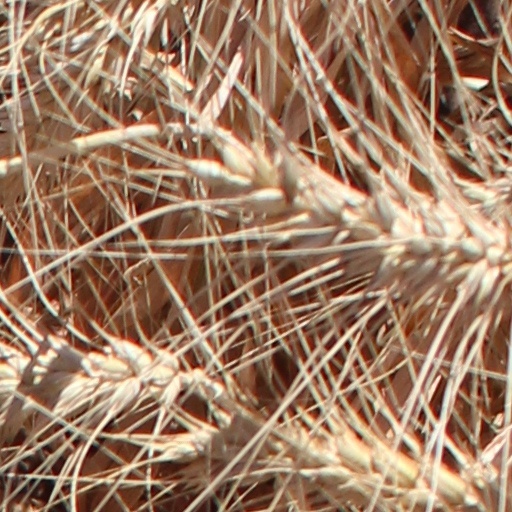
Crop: wheat